AWIPEV Arctic Research Station

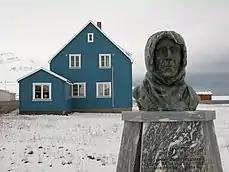

The AWIPEV station is founded in 2003 by IPEV and AWI. At the time, IPEV was managing the French Arctic stations of Rabot and Corbel, AWI was managing the German station Koldewey. In order to increase French-German cooperation in the Arctic, making bi-national projects and sharing the logistics, both polar institutes decided to merge their resources and create the first German-French bi-national polar station. AWIPEV can host up to 40 people. The maximum capacity at Ny-Alesund is 180 persons.